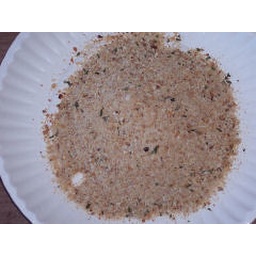
bread crumbs on a paper plate by Anna Sattler